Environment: real
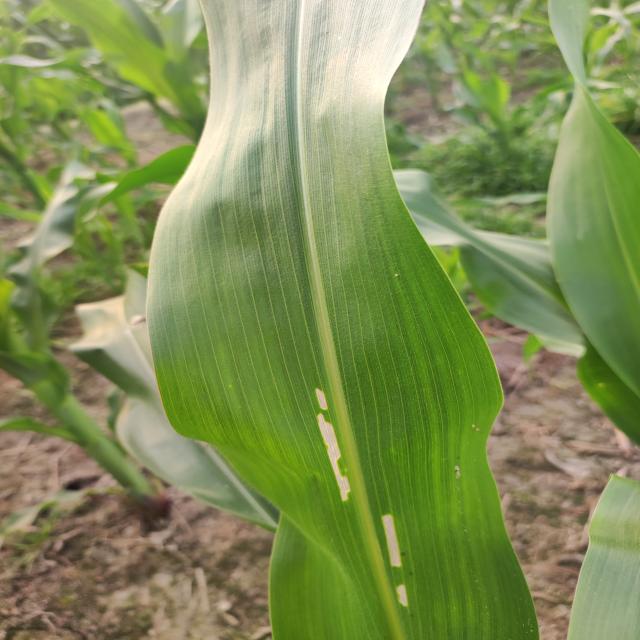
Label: fall_armyworm